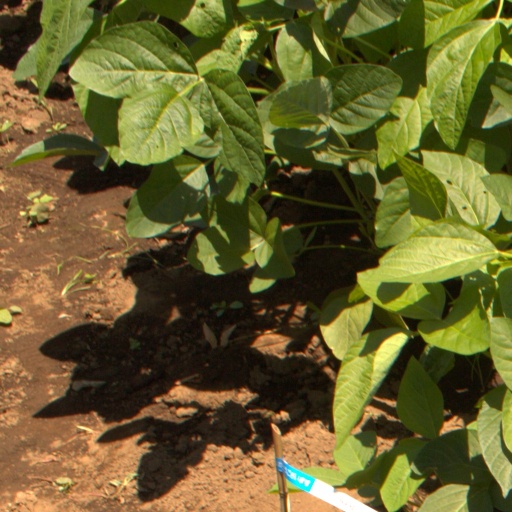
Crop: soybean